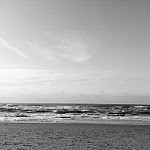
Label: B & W